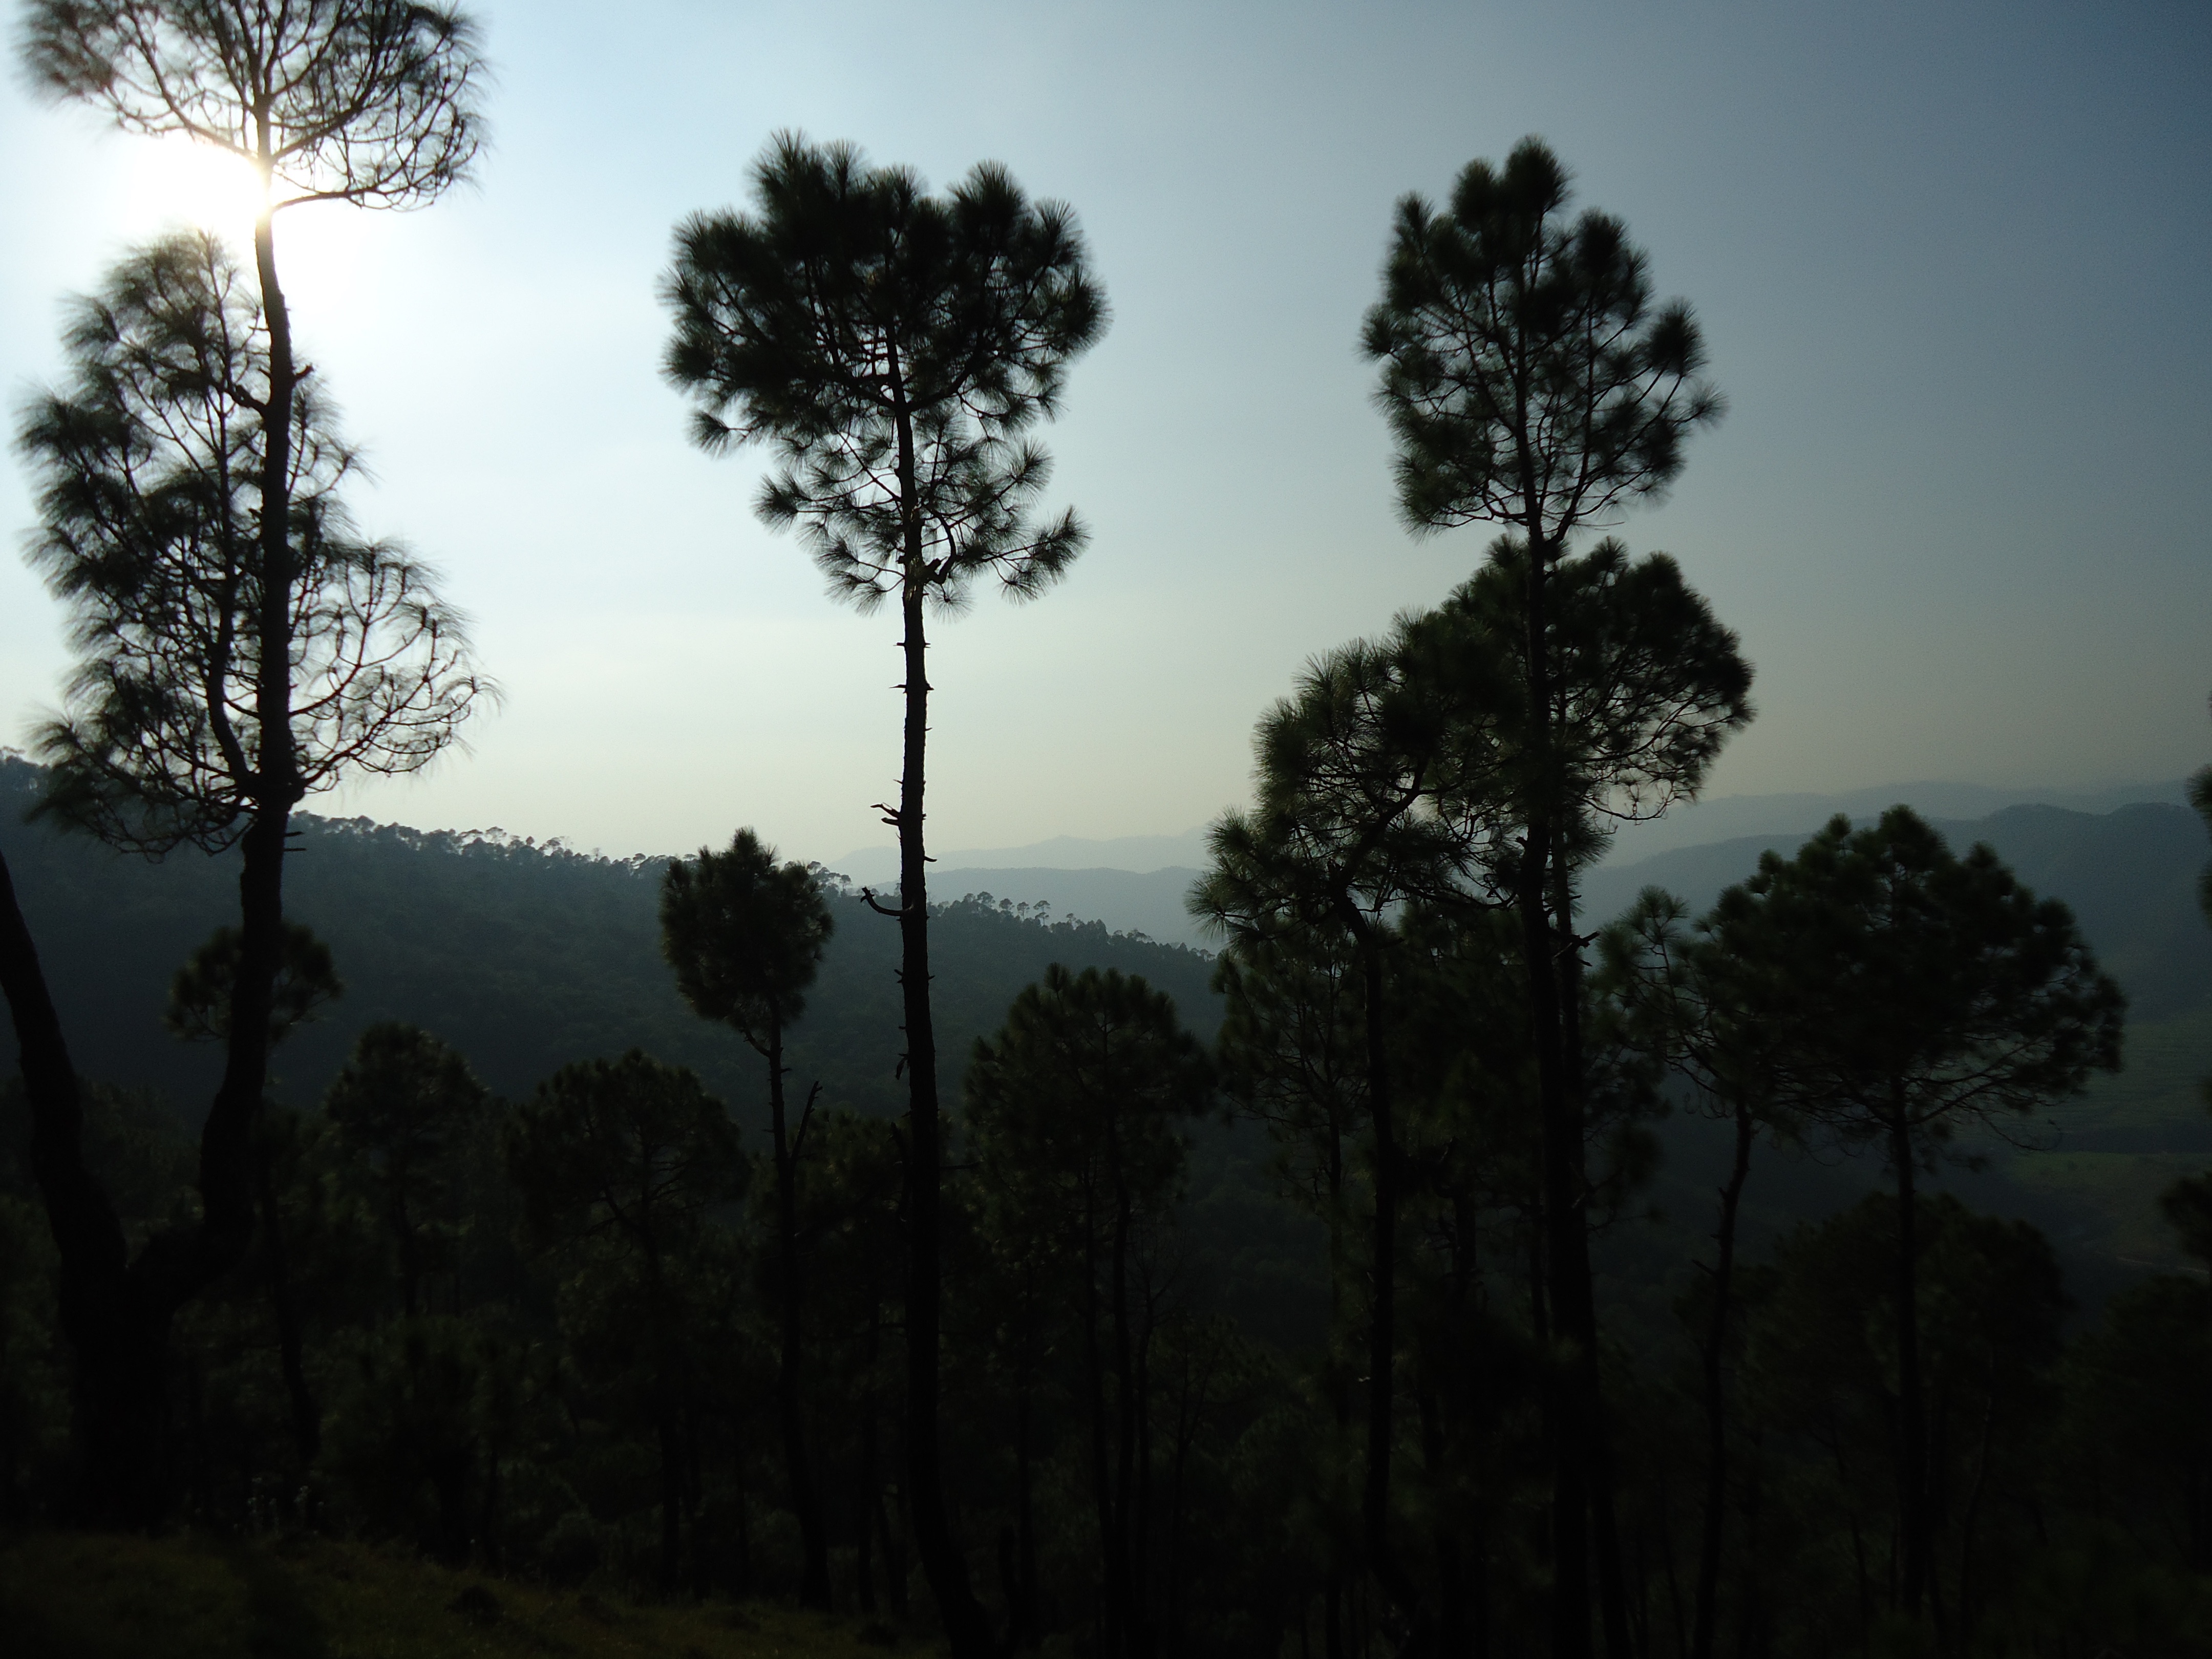
tree, nature, forest, cloud, plant, sky, sunrise, sunset, mist, sunlight, morning, hill, dawn, dusk, evening, weather, darkness, habitat, ecosystem, natural environment, atmospheric phenomenon, woody plant